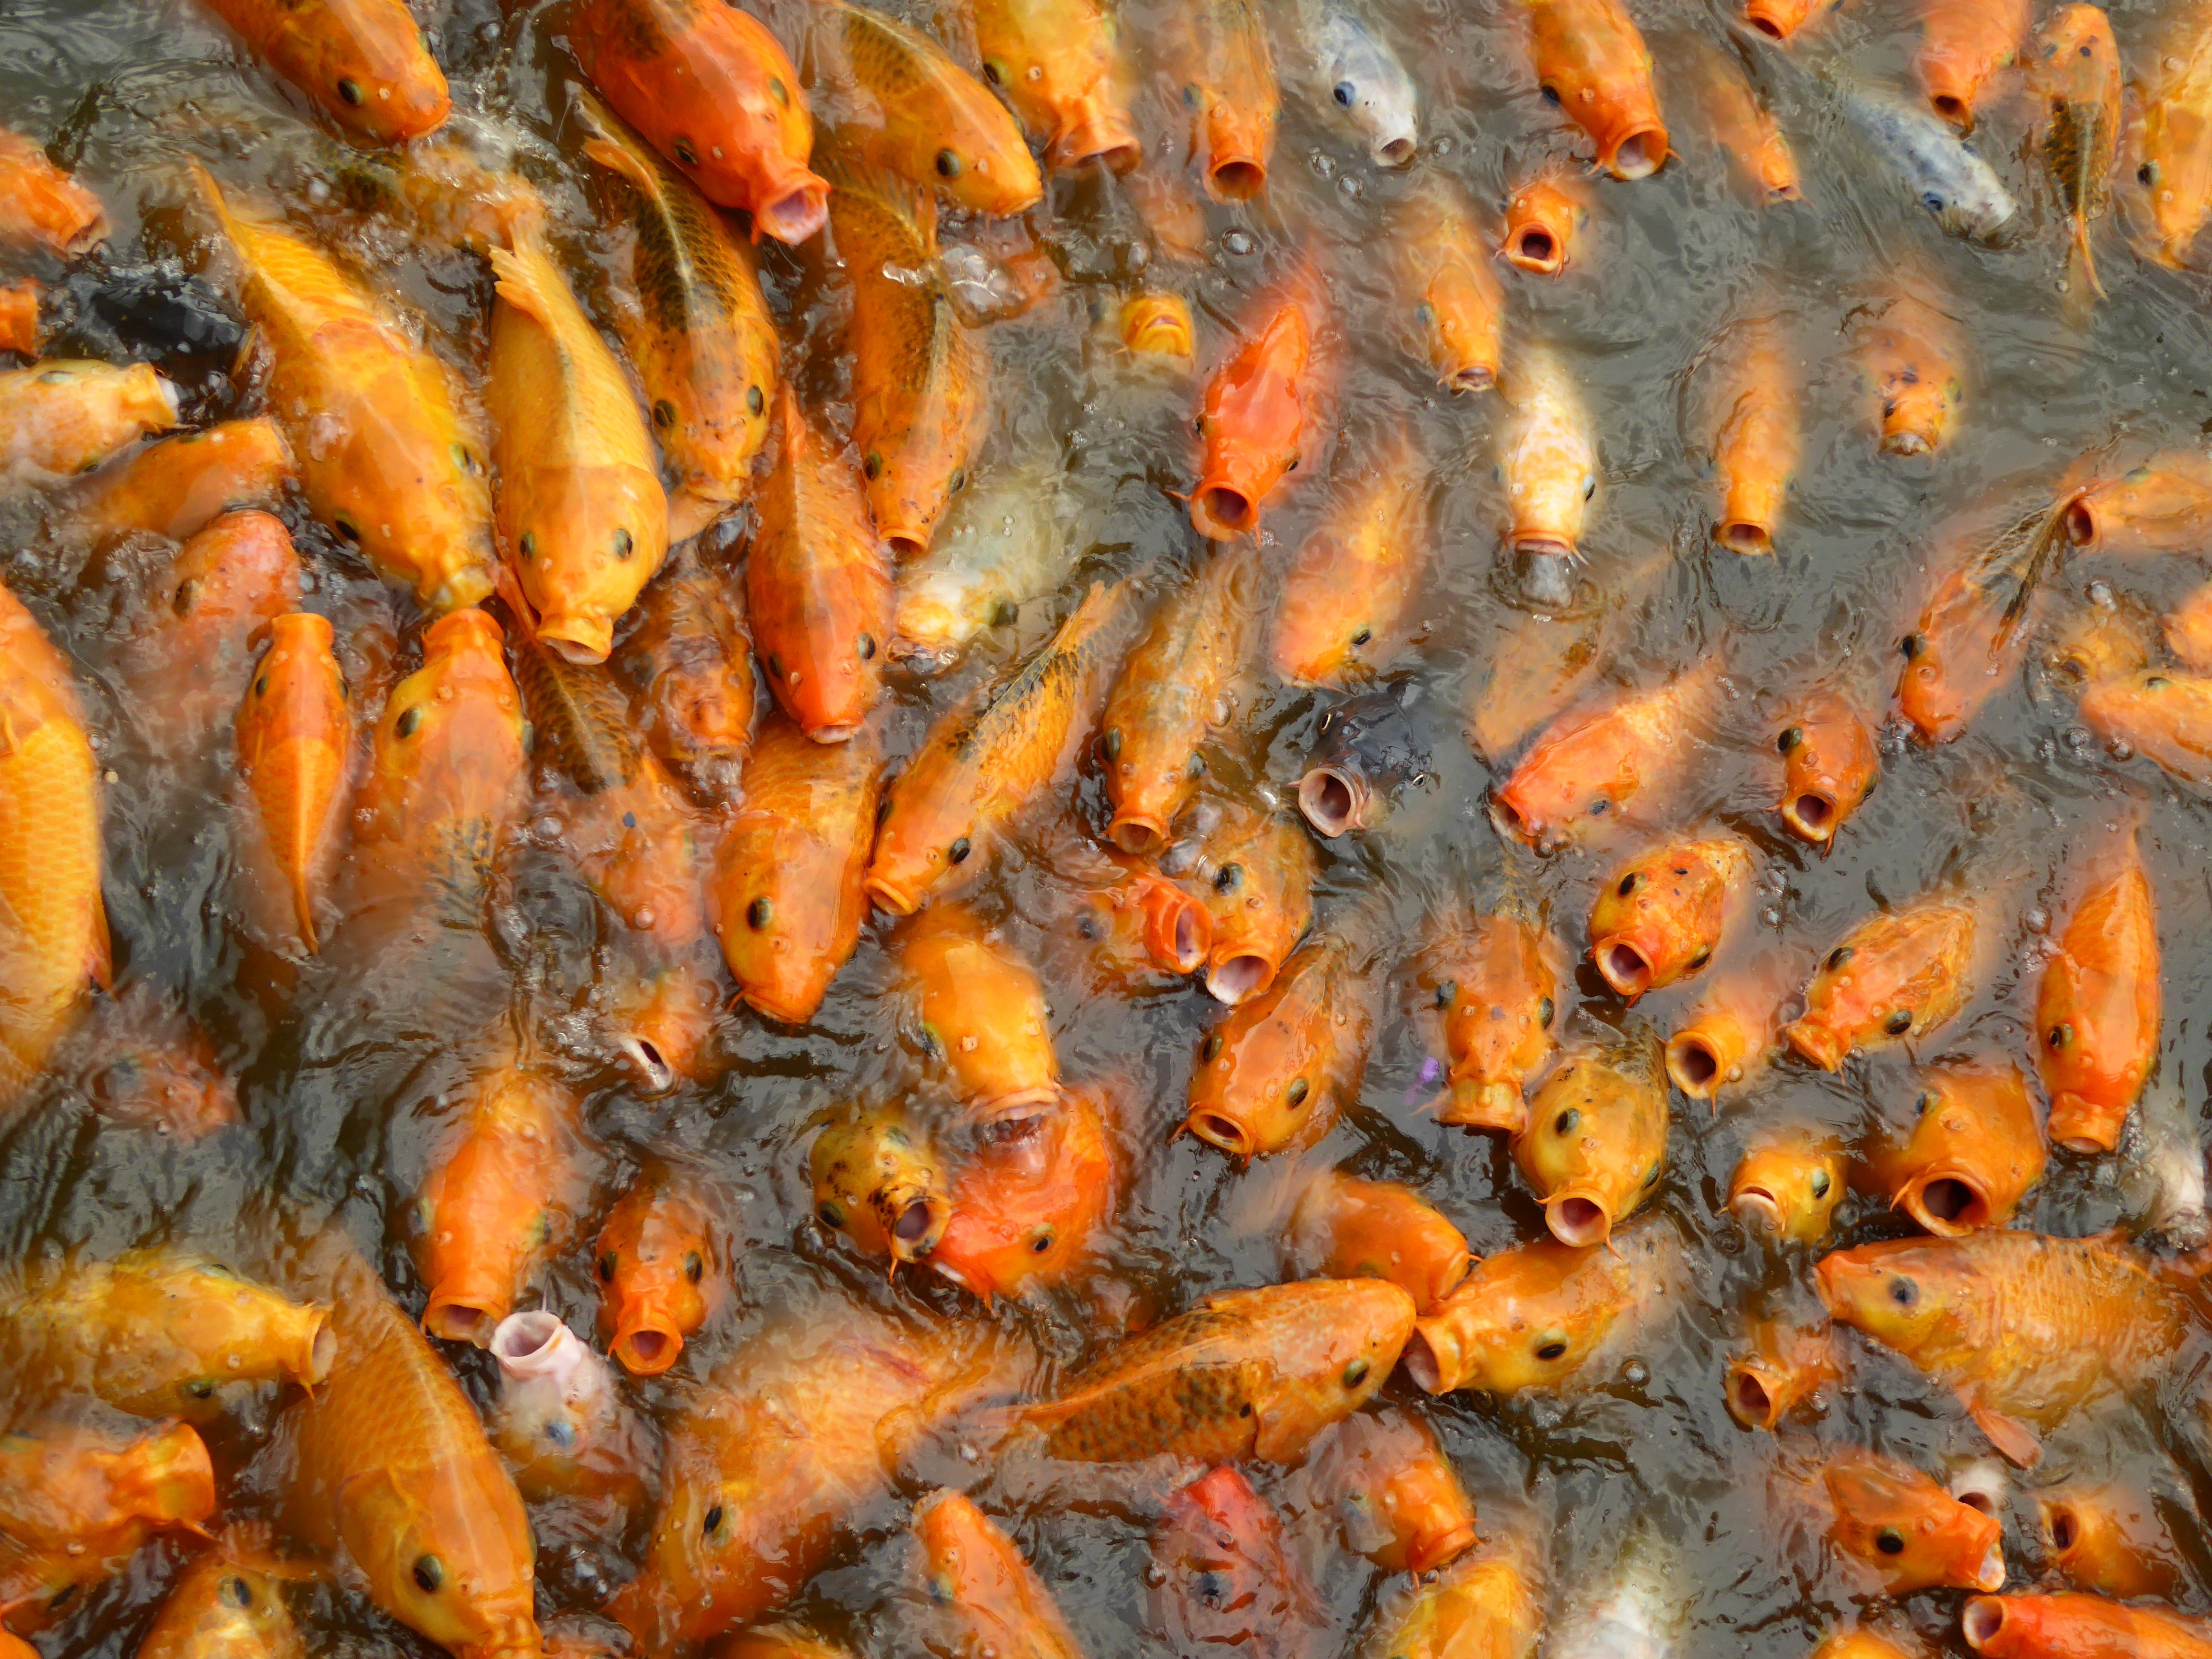
leaf, pond, asian, orange, food, produce, vegetable, seafood, fish, carrot, close up, goldfish, koi